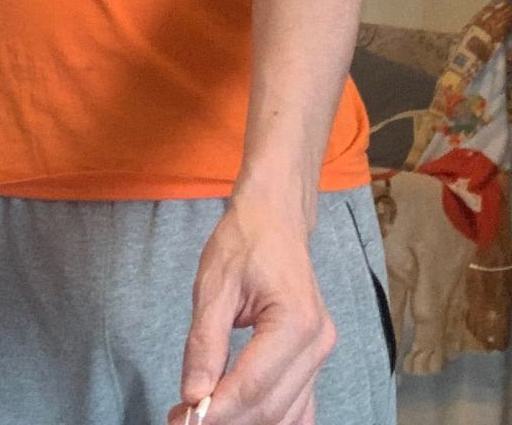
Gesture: no_gesture